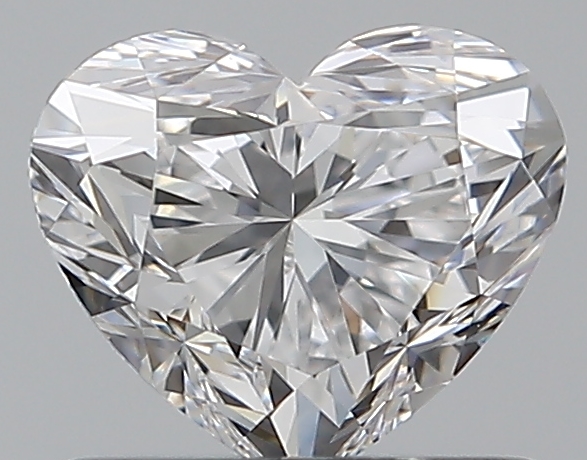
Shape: heart
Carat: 0.75
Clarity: VVS2
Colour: D
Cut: EX
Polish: EX
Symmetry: EX
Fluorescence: F
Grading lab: GIA
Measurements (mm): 5.37 x 6.32 x 3.76